Plug-in electric vehicles in the United States

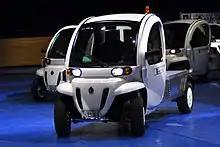
The first six neighborhood electric vehicles delivered to the U.S. Army in January 2009 as part of its plan to lease more than 4,000 of the vehicles

The U.S. Army announced in 2009 that it will lease 4,000 Neighborhood Electric Vehicles (NEVs) within three years. The Army plans to use NEVs at its bases for transporting people around the base, as well as for security patrols and maintenance and delivery services. The Army accepted its first six NEVs at Virginia's Fort Myer in March 2009 and will lease a total of 600 NEVs through the rest of the year, followed by the leasing of 1,600 NEVs for each of the following two years.